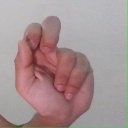
अक्षर: ढ